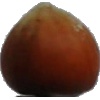
Label: Nut Forest 1